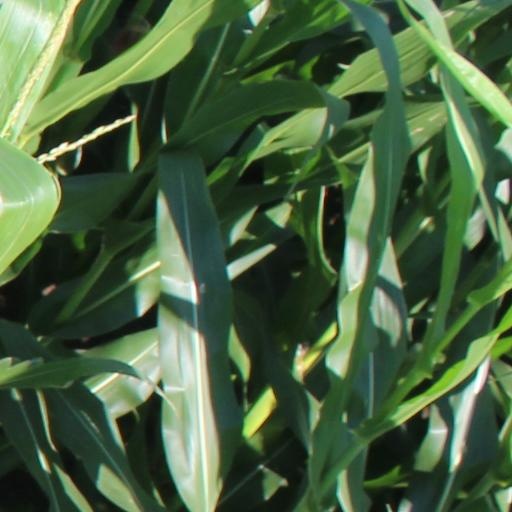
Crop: maize; corn